Hill Mountain

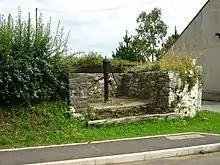
The pump at Hill Mountain

The village is a scattered settlement of largely modern properties strung out along several minor roads in the triangle between Sardis, Llangwm and Houghton. Most of the land around the village is enclosed farmland. The village has a cricket field and pavilion (listed as Houghton) where Burton Cricket Club play.